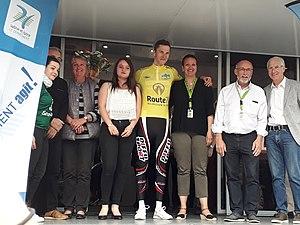
classement générale du tour de saone et Loire
Jérémy Cabot, né le 24 juillet 1991 à Troyes, est un coureur cycliste français, membre de l'équipe Total Direct Énergie.